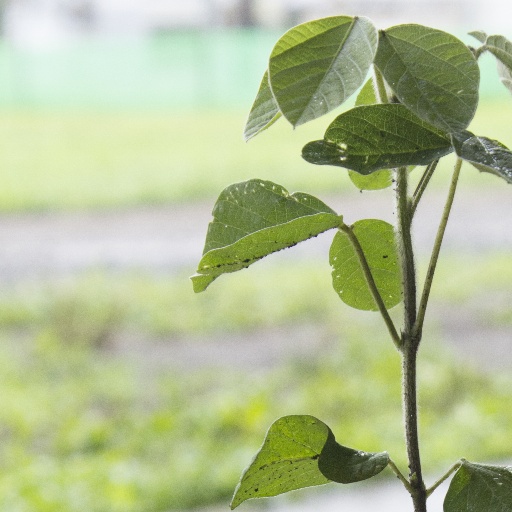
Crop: soybean